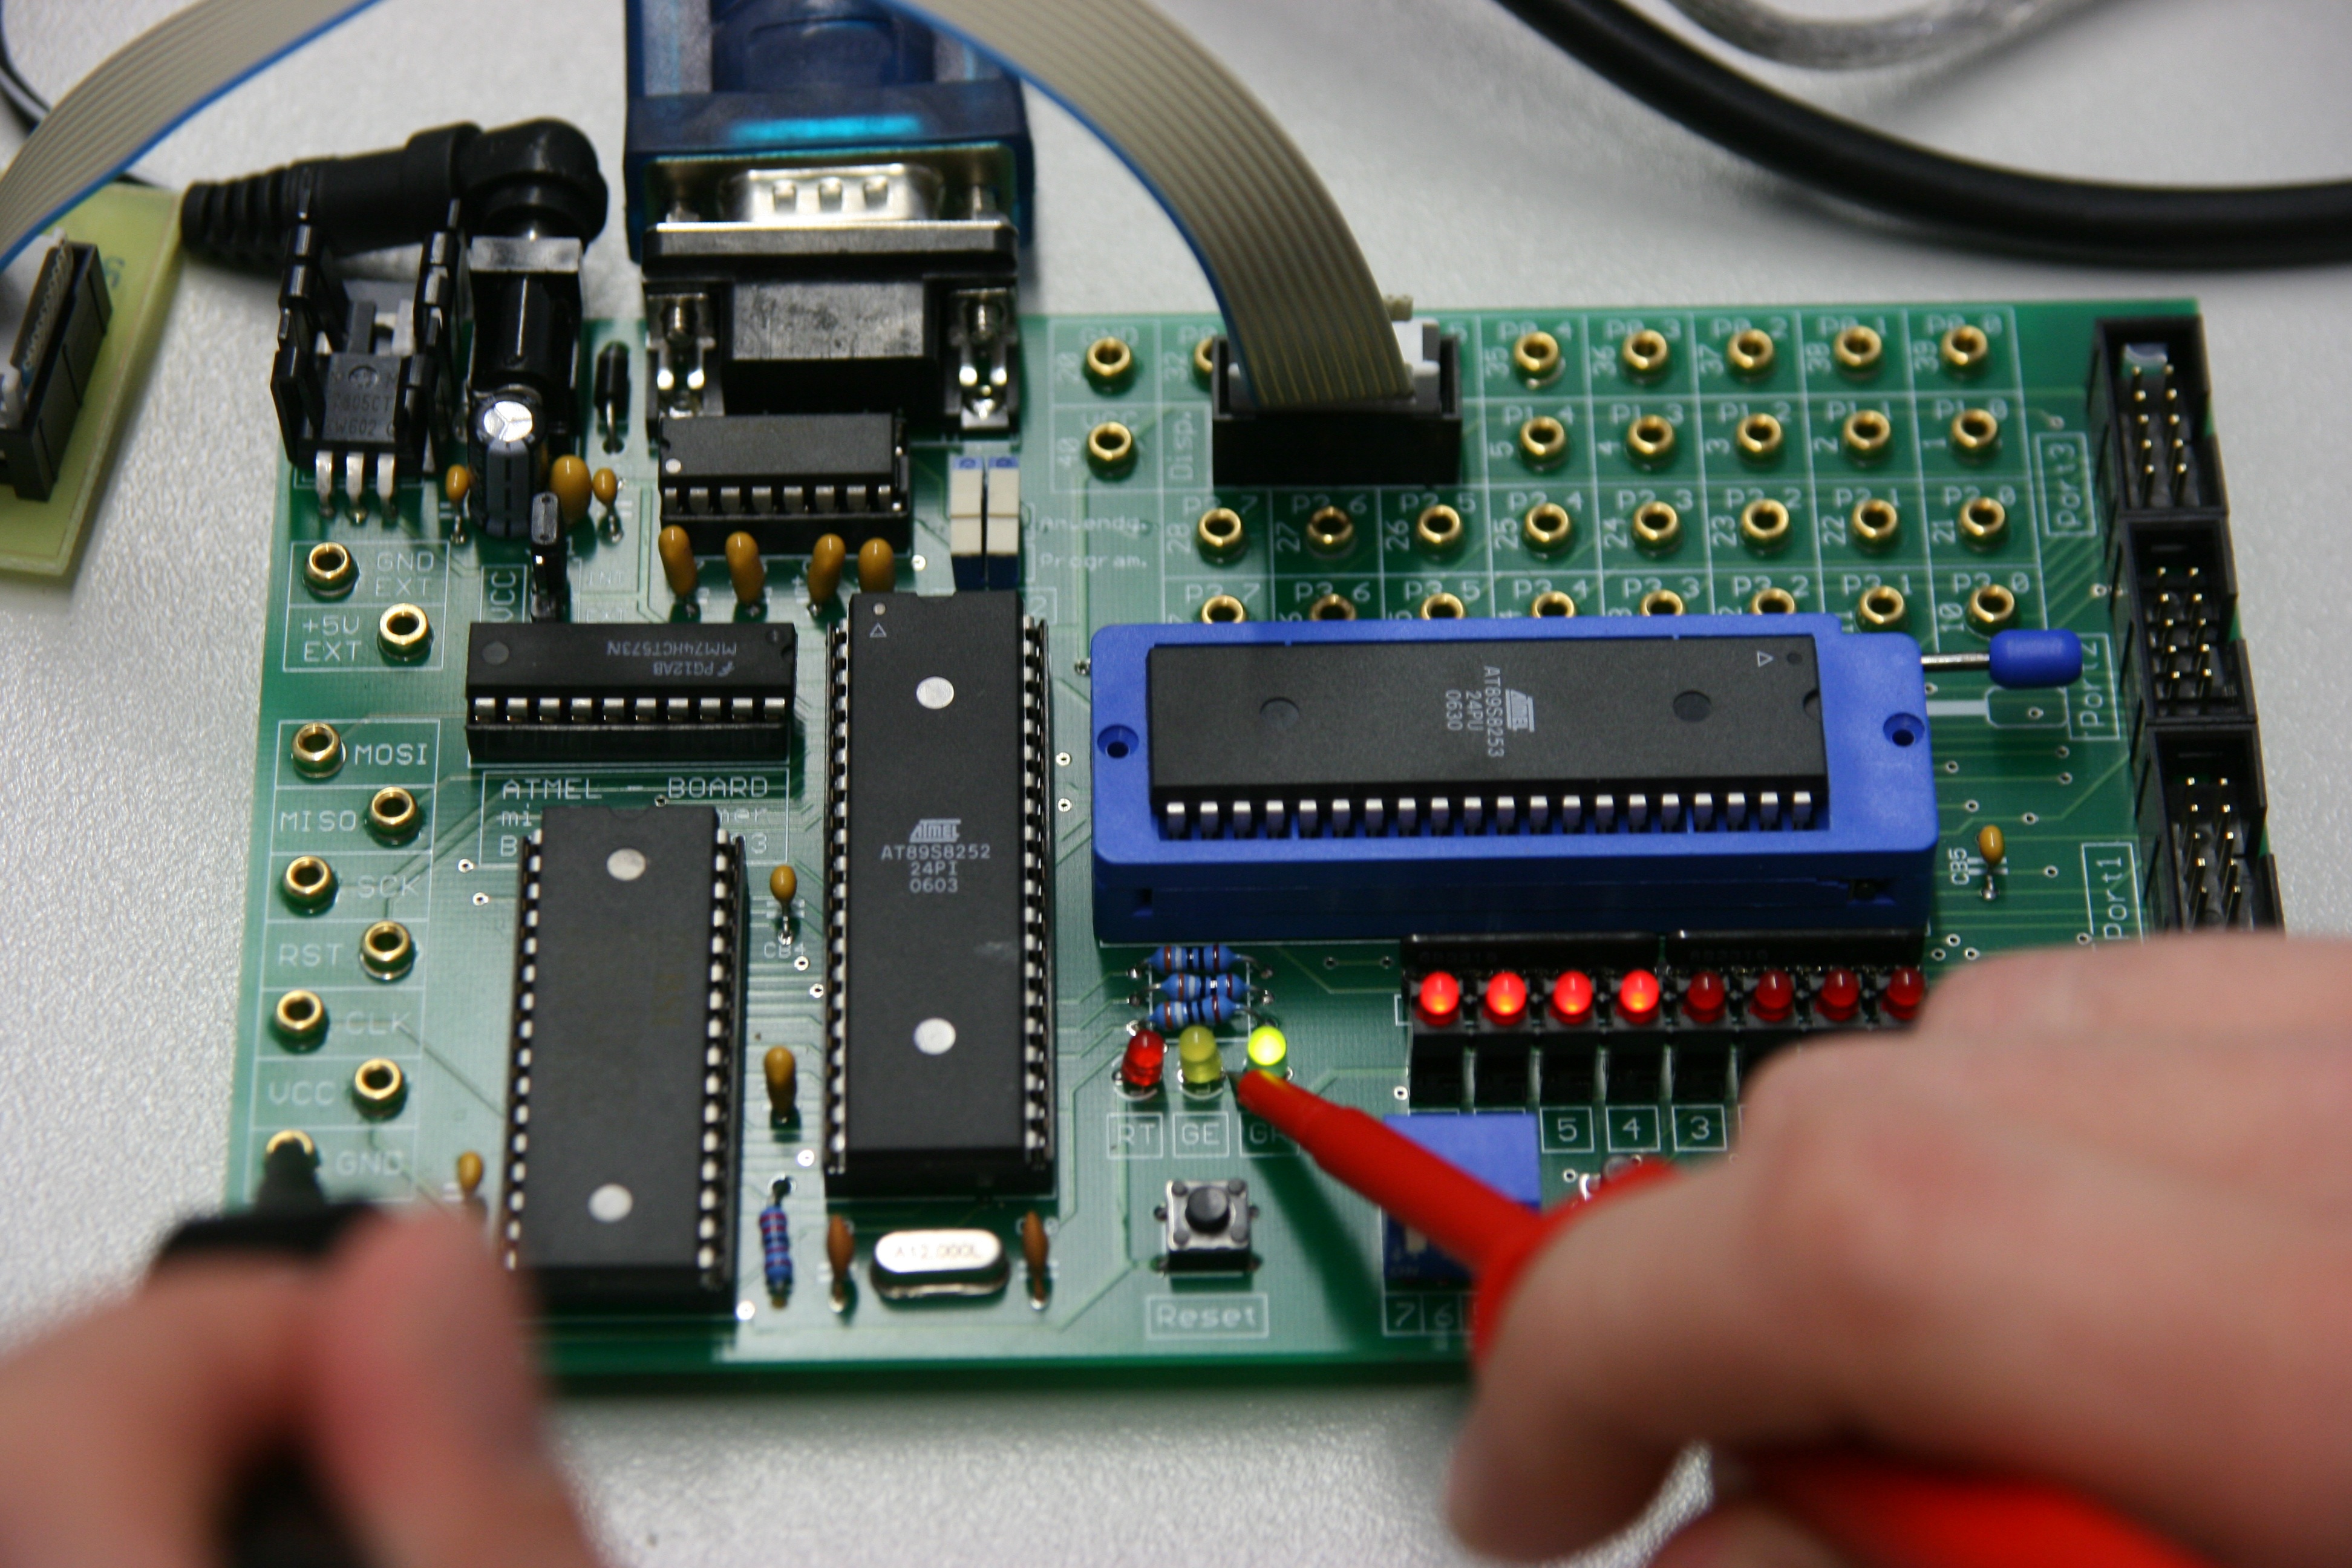
computer, board, technology, cable, training, student, gadget, measure, electronics, study, university, digital, teaching, module, check, microcontroller, electronic engineering, electronic device, computer hardware, personal computer hardware, display device, electrical network, mechatronics, construction group